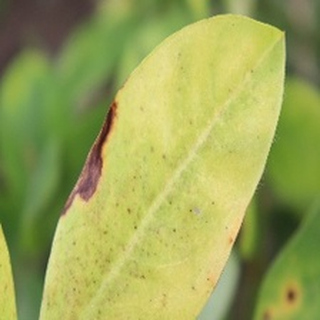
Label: groundnut_nutrition_deficiency